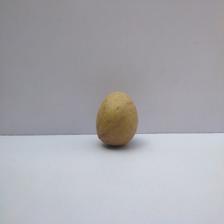
Size: Small